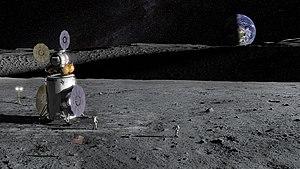
Le programme Artemis est un programme spatial habité de la NASA, l'agence spatiale américaine, dont l'objectif est d'amener un équipage sur le sol lunaire d'ici 2024. À l'instigation du président américain Donald Trump, la date du retour de l'homme sur la Lune, que la NASA avait fixée à 2028 sans programmation clairement définie, a été avancée de quatre ans en avril 2019 avec des objectifs qui ont été précisés donnant naissance au programme Artemis. Celui-ci doit déboucher sur une exploration durable de notre satellite c'est-à-dire l'organisation de missions régulières dont l’aboutissement serait l'installation d'un poste permanent sur la Lune. Le programme doit également permettre de tester et mettre au point les équipements et procédures qui seront mises en œuvre au cours des futures missions avec équipage à la surface de la planète Mars.
Artemis 3 est une mission spatiale avec équipage qui doit se dérouler en 2024 et qui fait partie du programme Artemis développé par l'agence spatiale américaine, la NASA, dont l'objectif est de ramener l'homme sur la Lune. Artemis 3 est le troisième vol du vaisseau Orion et la première mission du programme Artemis qui déposera un équipage à la surface de la Lune. L'équipage comprend quatre astronautes dont deux doivent descendre à la surface de la Lune à bord du vaisseau lunaire HLS pour y séjourner 6 jours et demi. Cette mission est la première d'une série dont l'objectif est d'effectuer des séjours de longue durée à la surface de la Lune pour étudier celle-ci et mettre au point les techniques nécessaires à des missions habitées à la surface de Mars.